Bucerius Law School

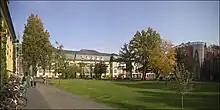
On campus: the Auditorium (right) and the library (background)

Bucerius Law School is located in the city center, near Hamburg's trade exhibition center and the park "Planten un Blomen", housed in the former horticulture and botany buildings of the University of Hamburg. The school features a cafeteria. A new library building was added to the eastern side of the main building in 2007. The library is not open to the public. There are several computer labs, a napping room, a theater and an on-campus bilingual (German/English) kindergarten. There is a gym on campus, which students are free to use once an initial registration fee has been paid. On its top floor, Bucerius Law School has separate rooms for students who wish to study in small groups.